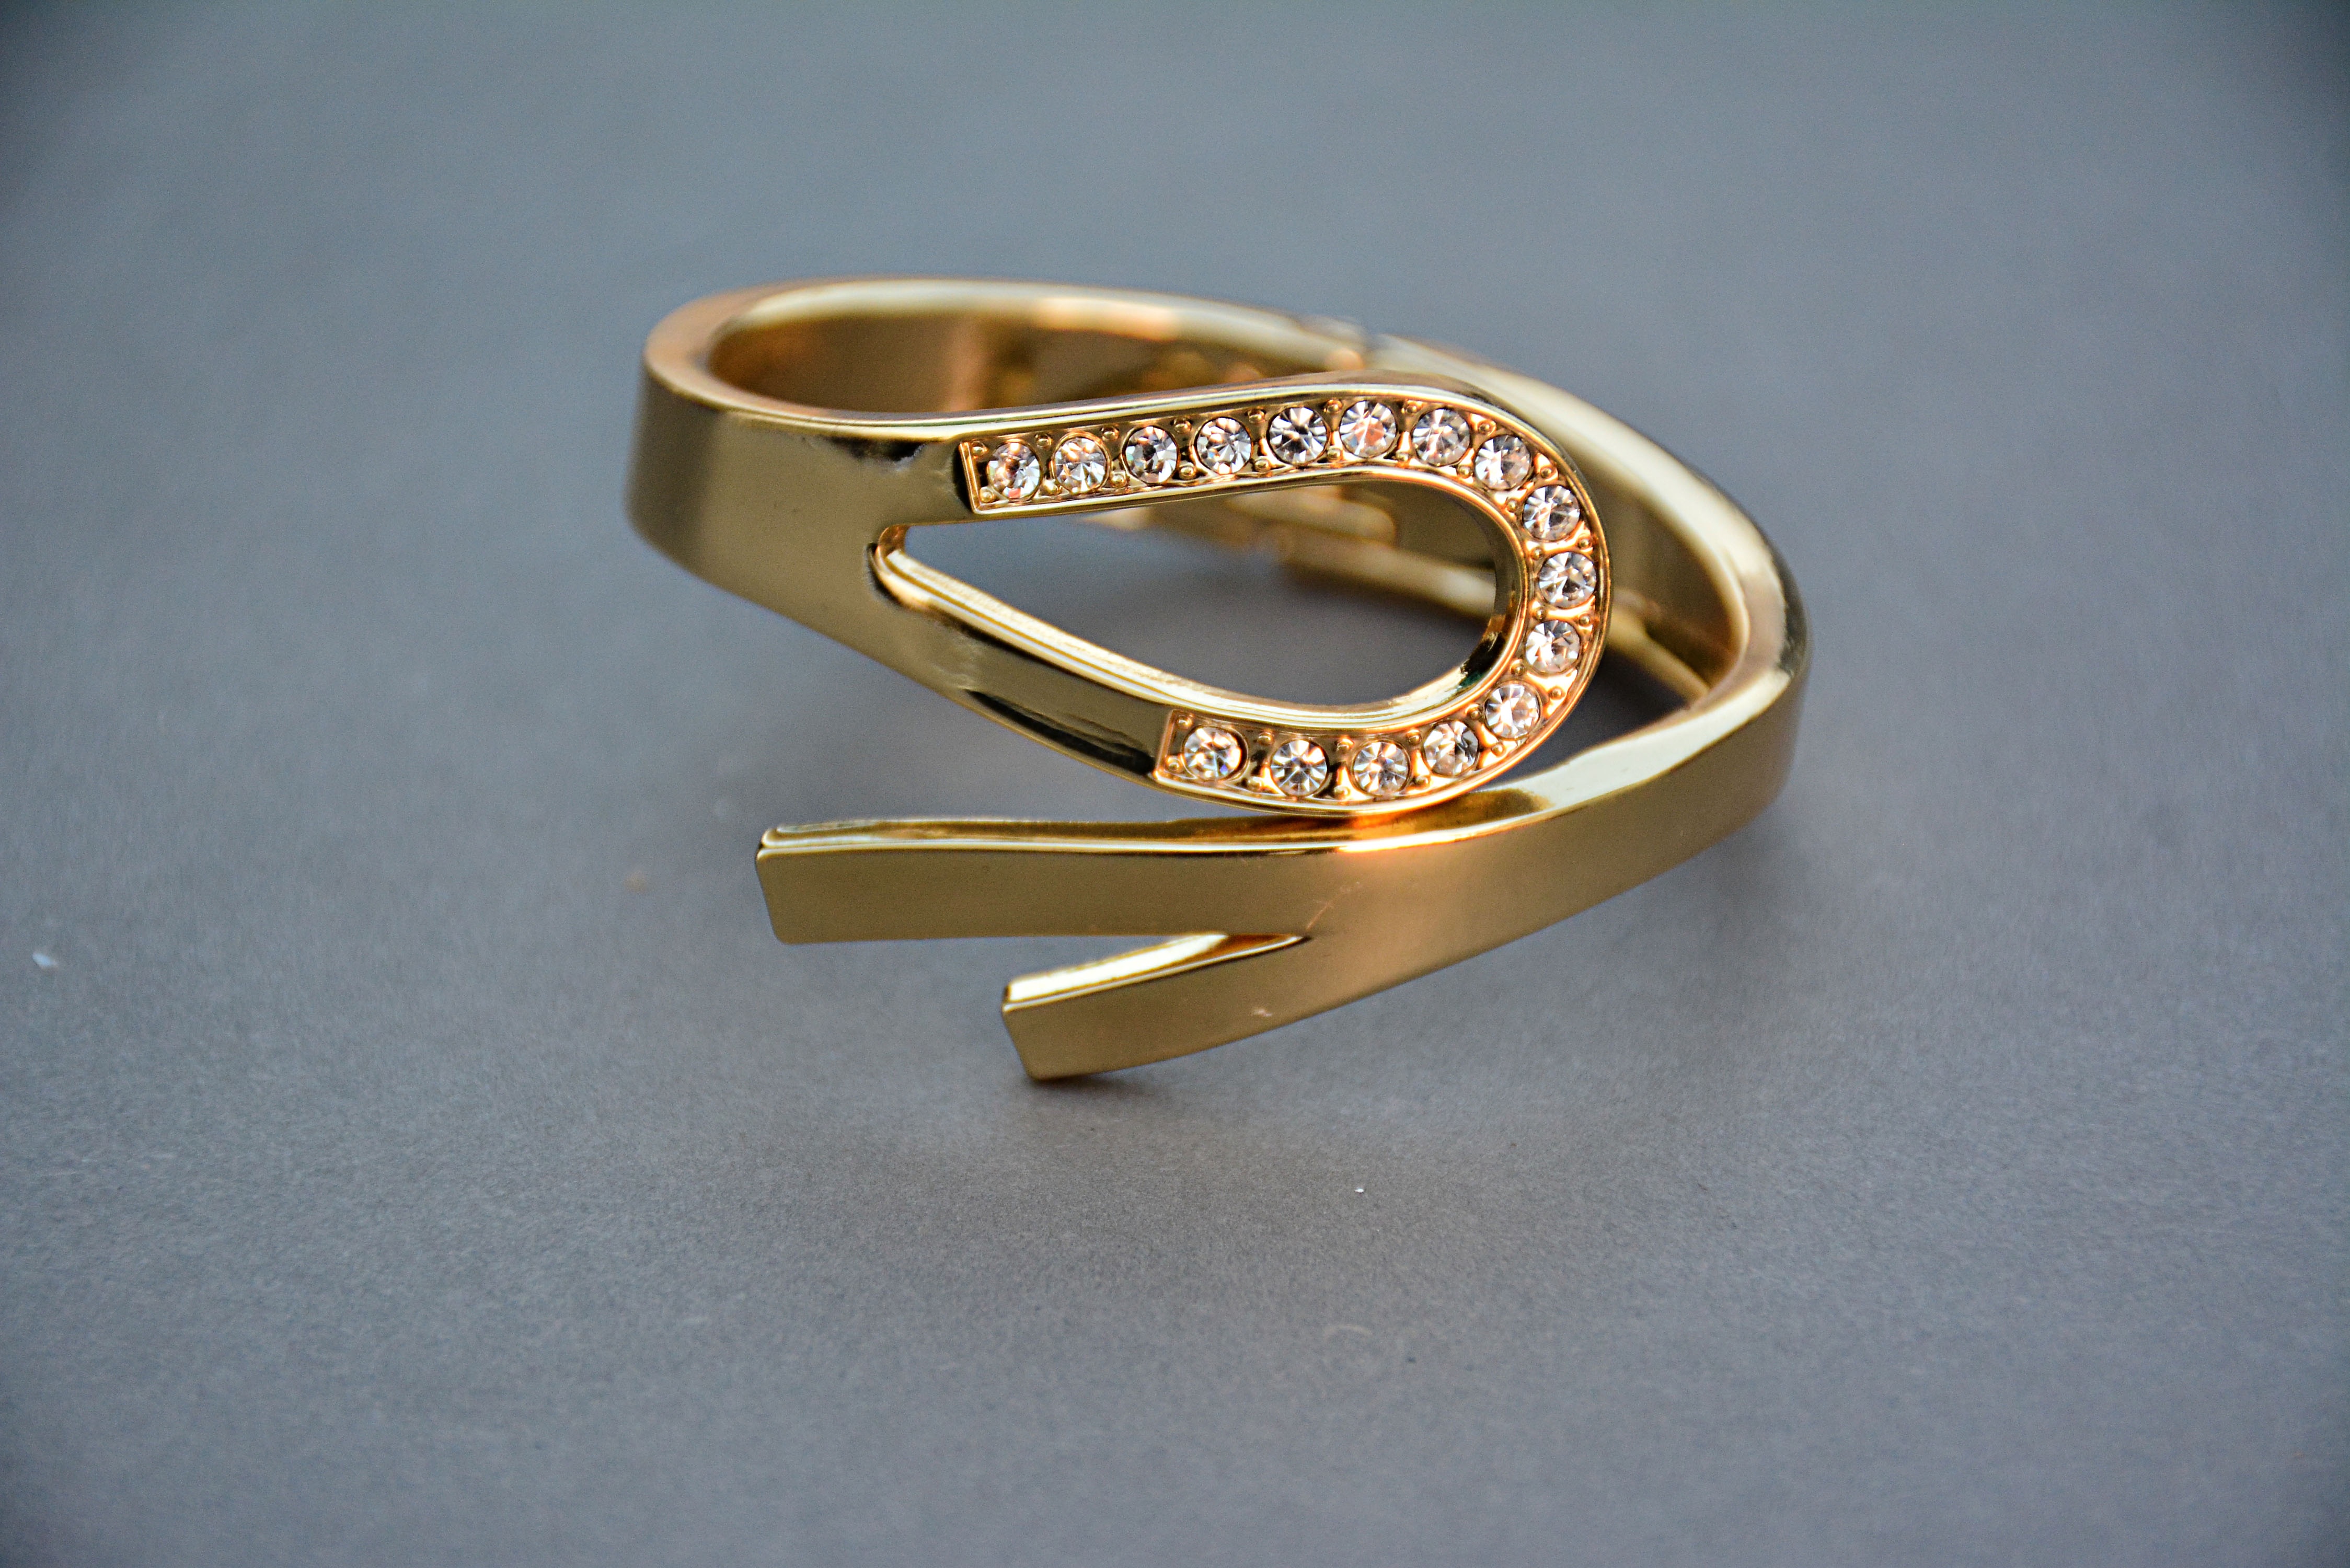
woman, ring, metal, fashion, jewelry, wedding ring, jewellery, engagement ring, rings, jewelry woman, fashion accessory, wedding ceremony supply